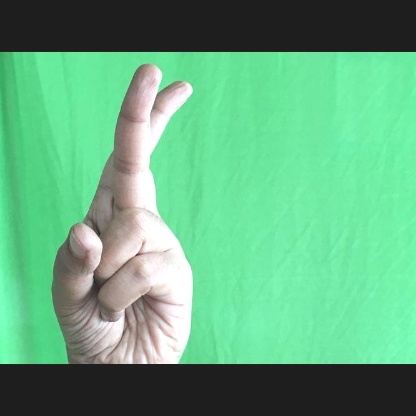
Mudra: Katrimukha